Cervical cap

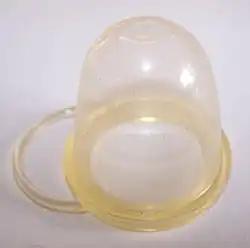
Oves brand cervical cap (discontinued)

The cervical cap is a form of barrier contraception. A cervical cap fits over the cervix and blocks sperm from entering the uterus through the external orifice of the uterus, called the "os".